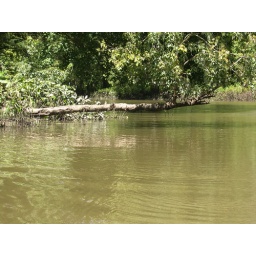
A fallen tree over the water